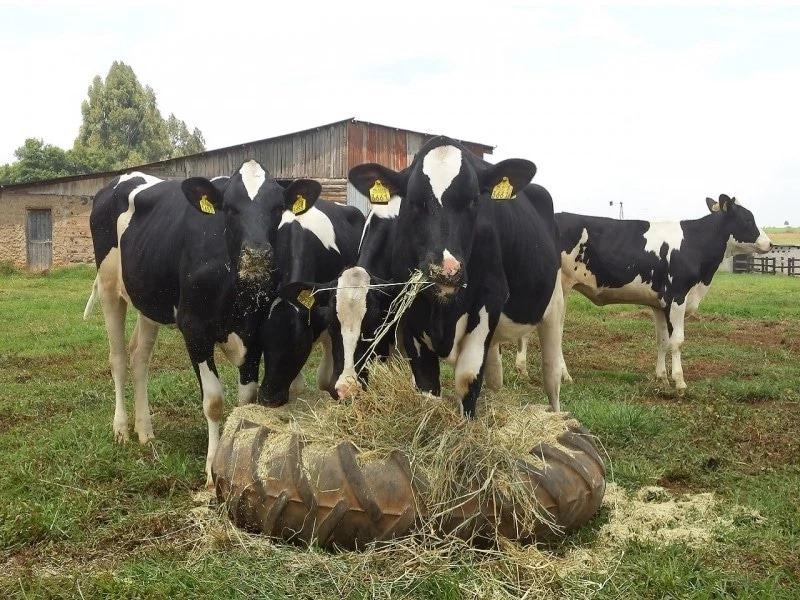
Ng'ombe wanalishwa manyasi. Ni ng'ombe wengi sana na wakona rangi nyeusi na nyeupe. Manyasi ni rangi ya kijani. Wanafurahikia wanapolishwa chakula hichi. Ndio chakula chao kikuu katika mwili wao kutoa ili maziwa na kuvisha nyama ndani ya mwili wao.